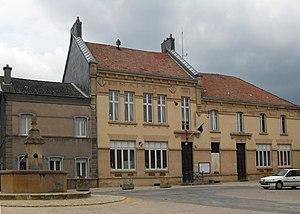
La mairie de Marville (Meuse (département), France).
Marville est une commune française située dans le département de la Meuse, en région Grand Est. Elle fait partie de la Lorraine gaumaise.